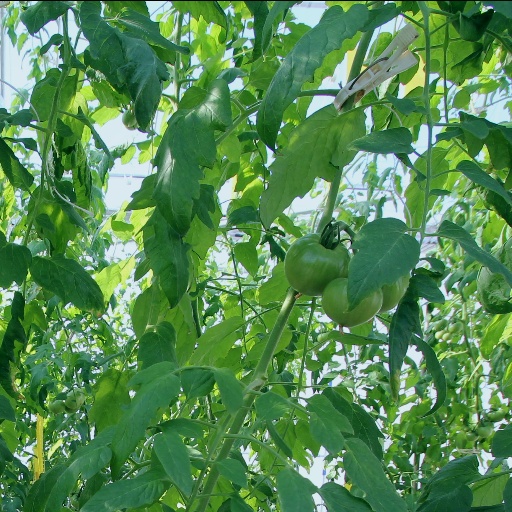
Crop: tomato